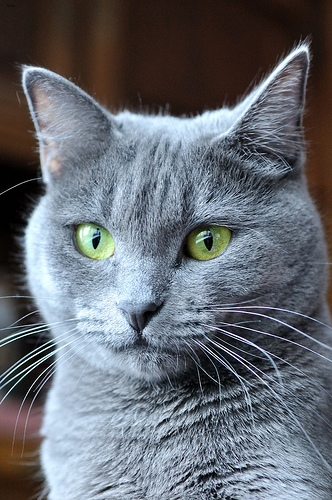
Animal: cat
Breed: Russian Blue